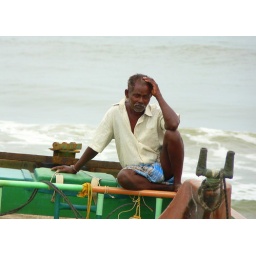
Saw this man perched on the boat on the seashore. He was sitting in the same position for quite sometime, in deep thought.